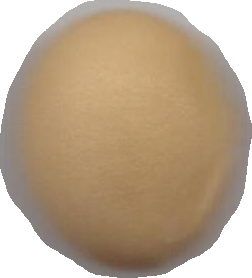
Variety: Dega